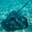
Label: ray